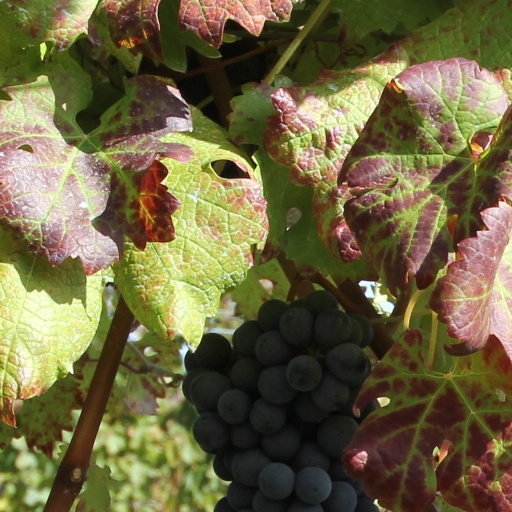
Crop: grape